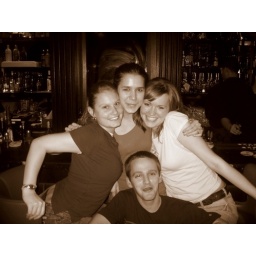
Three really good girl friends of mine from the ship (we're all in the Navy)... I miss them LOTS!